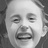
Emotion: happy